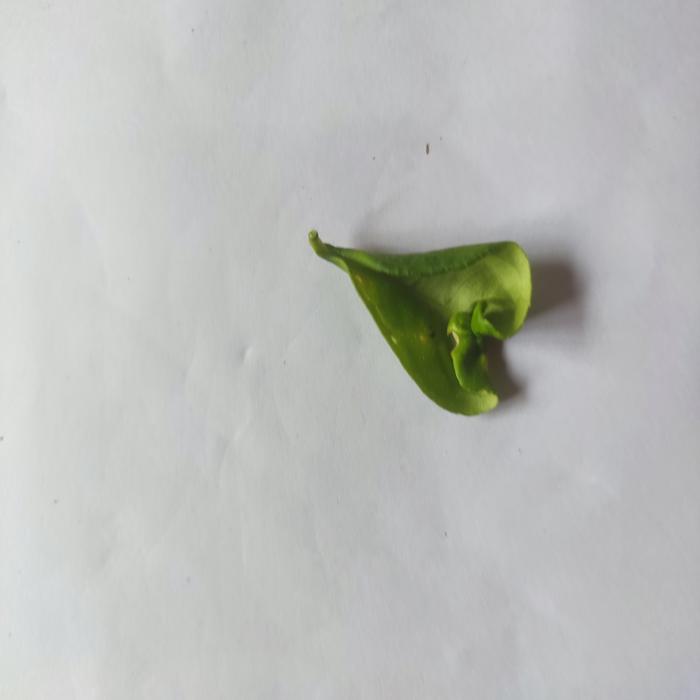
Crop: Lemon
Leaf condition: Leaf_Curl